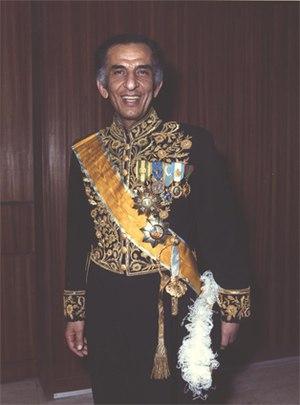
Jamshid Amouzegar, ancien premier ministre d'Iran, en uniforme.
Jamshid Amouzegar est un homme politique iranien né à Téhéran le 25 juin 1923 et mort le 27 septembre 2016 dans le Maryland. Il fut Premier ministre de l'Iran du 7 août 1977 au 27 août 1978. Auparavant, il avait été ministre de l'Intérieur puis ministre des finances dans le gouvernement d'Amir Abbas Hoveida. Il dirigea également le parti Rastakhiz de 1976 à 1978.